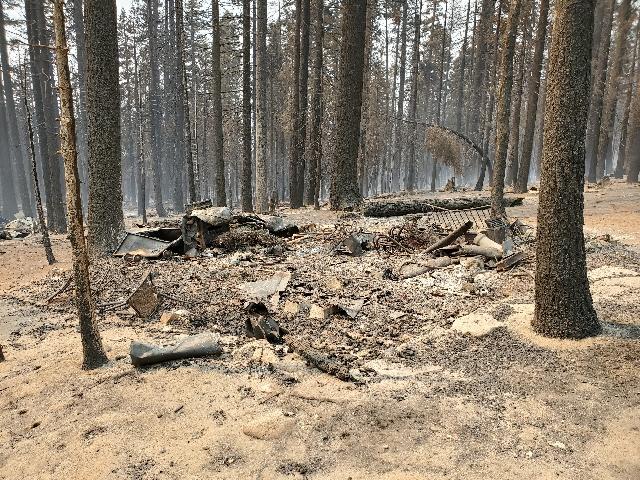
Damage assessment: destroyed